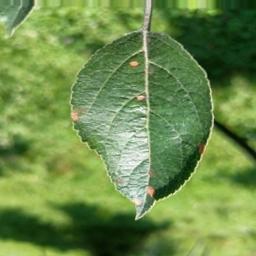
Label: Alternaria